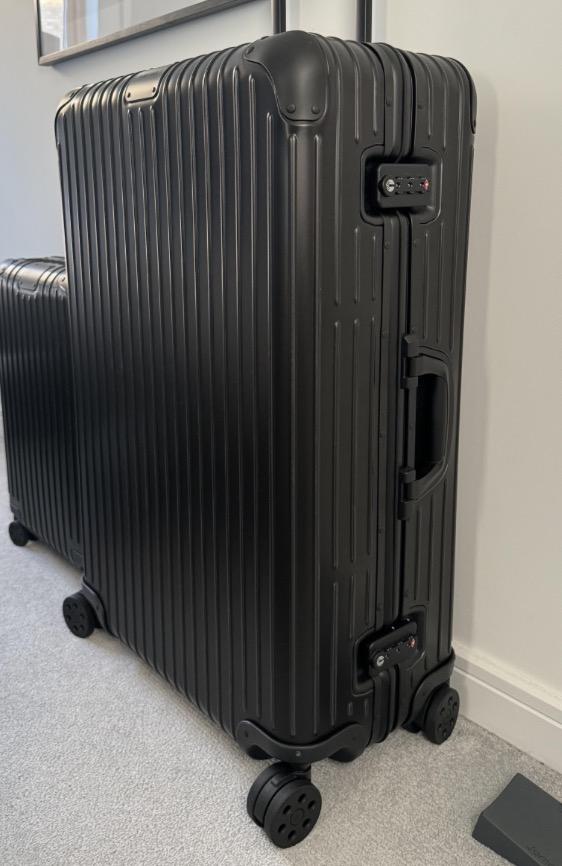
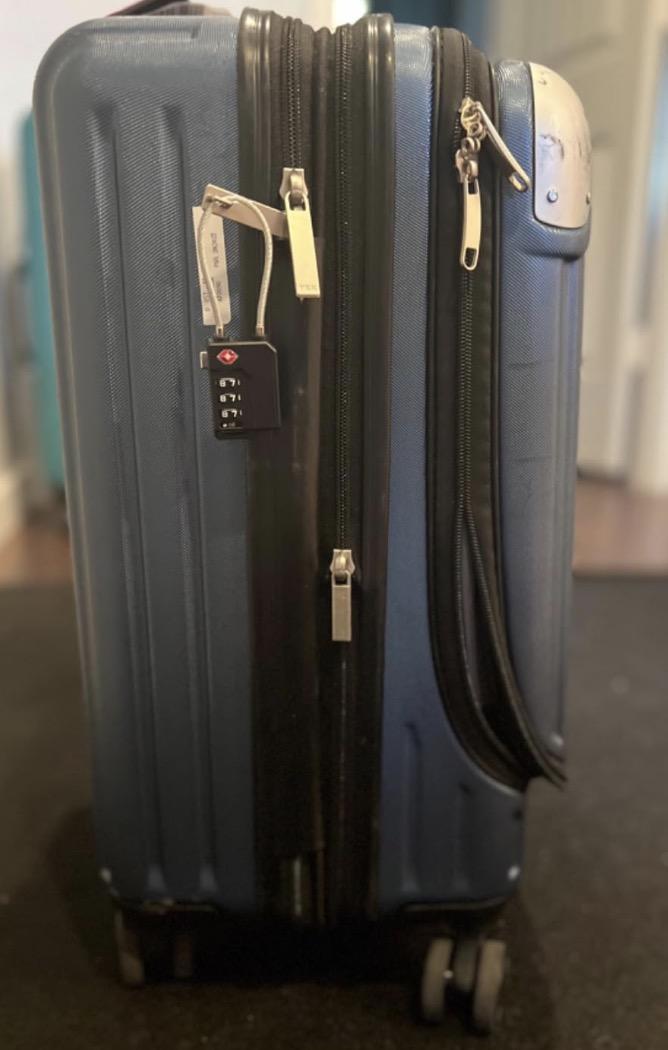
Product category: items_tea
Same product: no